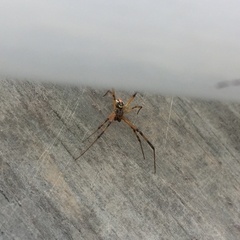
Species: Lactrodectus_hesperus